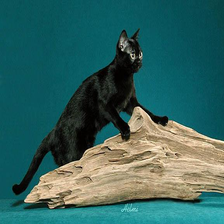
Species: cat
Breed: Bombay